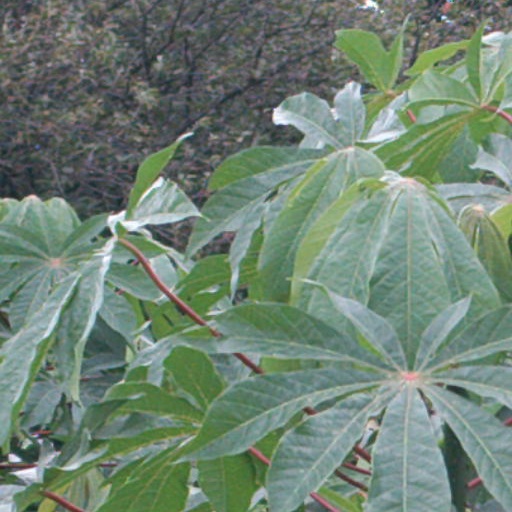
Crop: cassava